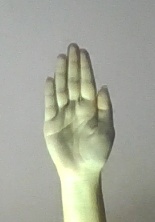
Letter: seen